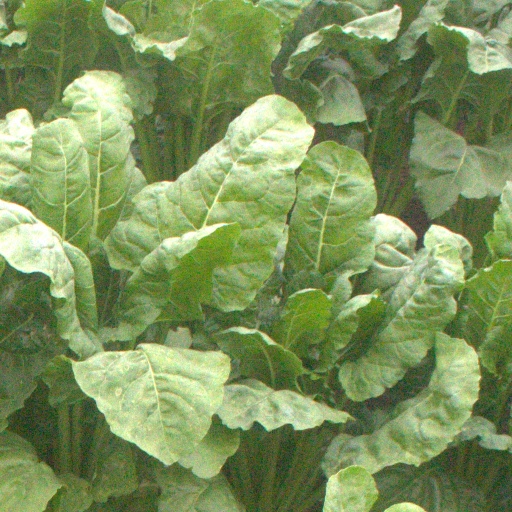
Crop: sugar beet